Bern railway station

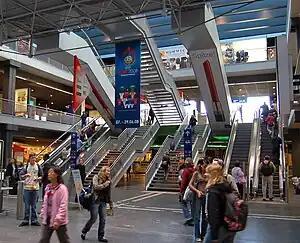
Major hall on level -1

Bern railway station serves the municipality of Bern, the federal city of Switzerland. Opened progressively between 1858 and 1860, and rebuilt several times since then, it lies on the Olten–Bern and the Lausanne–Bern lines (together forming the line known as the "Mittellandlinie" in German) and is near the end of the Lötschberg line. The station is owned by the Swiss Federal Railways (SBB CFF FFS). Train services to and from the station are operated by the Swiss Federal Railways, the Bern-Lötschberg-Simplon railway (BLS) and the metre gauge Regionalverkehr Bern-Solothurn (RBS). Trains calling at the station include ICEs, and international trains to Italy.